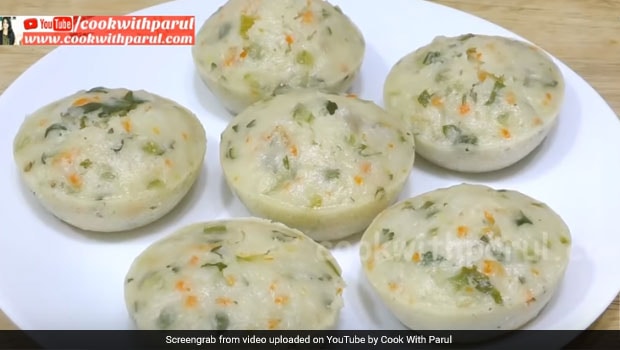
Dish: dhokla